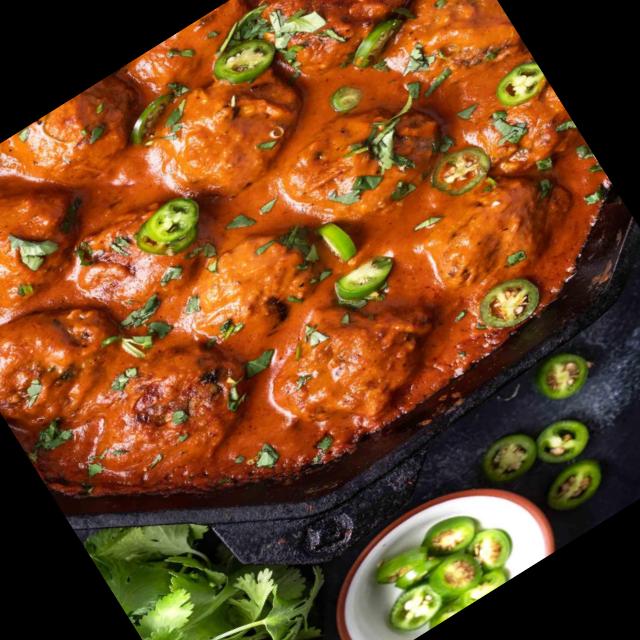
Dish: chicken_curry